Brandeis University

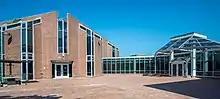
Farber Library at left (1984, Abramovitz, Harris, & Kingsland); Goldfarb Library at right (1959, Harrison & Abramovitz)

On April 26, 1948, Brandeis University announced that Abram L. Sachar, chairman of the National Hillel Commission, had been chosen as Brandeis' first president. Sachar promised that Brandeis University would follow Louis Brandeis' principles of academic integrity and service. He also promised that students and faculty would never be chosen based on quotas of "genetic or ethnic or economic distribution" because choices based on quotas "are based on the assumption that there are standard population strains, on the belief that the ideal American must look and act like an eighteenth-century Puritan, that the melting pot of America must mold all who live here into such a pattern." Students who applied to the school were not asked their race, religion, or ancestry.